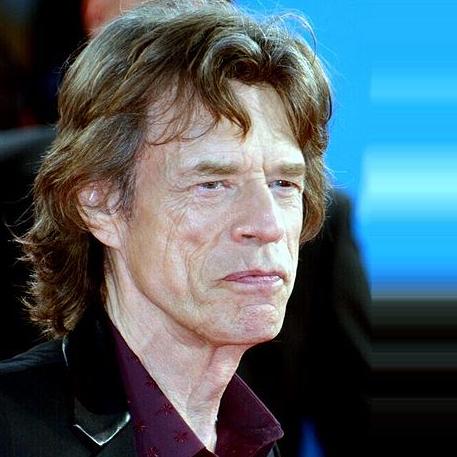
Age: 70